Data model (GIS)

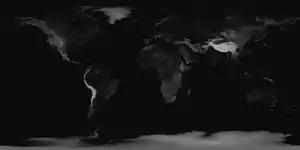
Raster grid of elevation

The raster logical model represents a field using a tessellation of geographic space into a regularly spaced two-dimensional array of locations (each called a "cell"), with a single attribute value for each cell (or more than one value in a multi-band raster). Typically, each cell either represents a single central point sample (in which the measurement model for the entire raster is called a "lattice") or it represents a summary (usually the mean) of the field variable over the square area (in which the model is called a "grid"). The general data model is essentially the same as that used for images and other raster graphics, with the addition of capabilities for the geographic context. A small example follows: